Bonelli's eagle

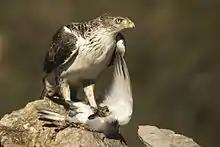
A Bonelli's eagle that has caught a rock dove, one of the favoured prey species.

Overall, Bonelli's eagles take a fairly wide variety of prey. Across its wide range, their prey spectrum has been known to include perhaps up to nearly 200 prey species. Dietary studies have primarily been conducted in western Europe, though some study has gone into their food habits elsewhere (being well known in Cyprus and, less so, India). Brown & Amadon (1986) considered Bonelli's eagles prey size range as nearly as extensive as the most massive booted eagles, such as the golden eagle and the martial eagle ("Polemaetus bellicosus") (but mainly may have been describing the African hawk-eagle that was lumped at the time). Bonelli's eagles mainly hunts birds and mammals, taking reptiles and other prey types on a more local and sporadic basis. In western Europe, it is considered something of a specialist predator on rabbits and partridges, though other birds such as pigeons, gulls and corvids sometimes are taken as much or more so depending on local prey population trends. Pellet analysis is considered the most reliable way to get a complete picture of Bonelli's eagle dietary habits. Despite its predaceous power, typically the average size of prey taken are within average range for a raptorial bird and it may take smaller prey on average than its mildly smaller cousin, the African hawk-eagle. In Sierra Morena, Spain, the mean size of prey taken was estimated at , while in Greece the mean prey size was estimated at . A subsequent study in Spain, however, posited the mean prey size as lower than in the past, stating that prey taken by males averaged an estimated and by females at , probably due to increased importance of pigeons and reduced numbers of rabbits. Thus, on average, prey sizes average about 20–45% of Bonelli's eagles own weight. Furthermore, the latter Spanish study found hunting success of Bonelli's eagles to average around 28.5%, a slightly higher hunting success rate than golden eagles (20%) or lesser spotted eagles ("Clanga pomarina") (24%) but slightly lower than greater spotted eagles ("Clanga clanga") (34%).